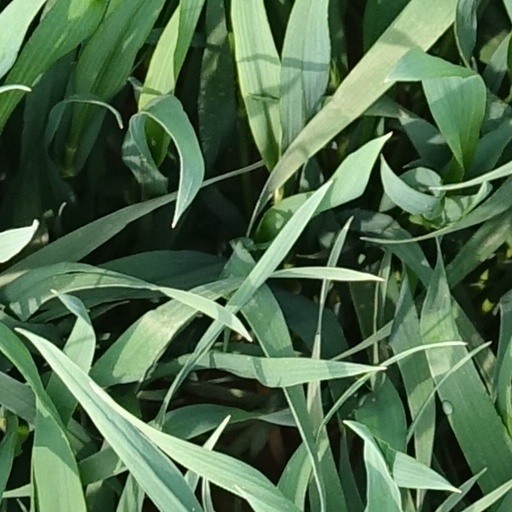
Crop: wheat